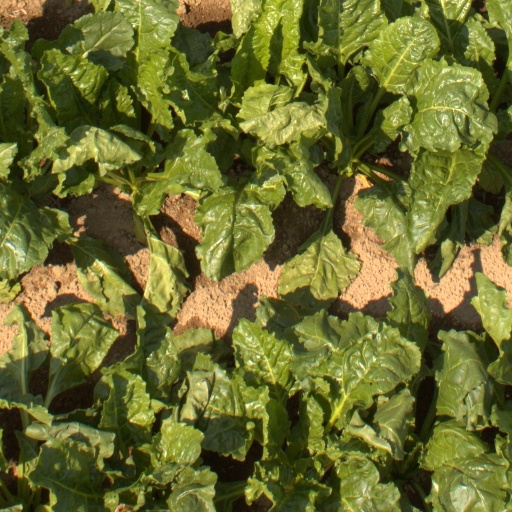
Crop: sugar beet